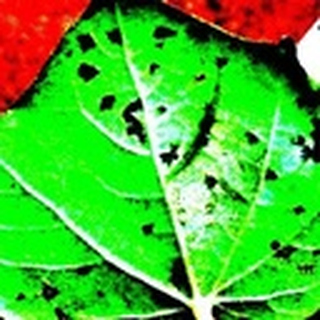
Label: cotton_bacterial_blight